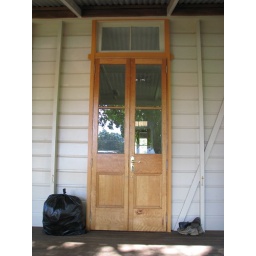
Double door in an old house in Atherton